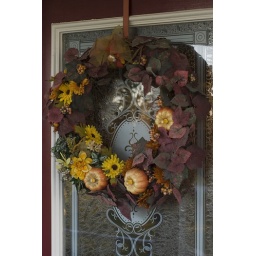
Front door wreath at John and Barbara's home in Perry, N.Y.